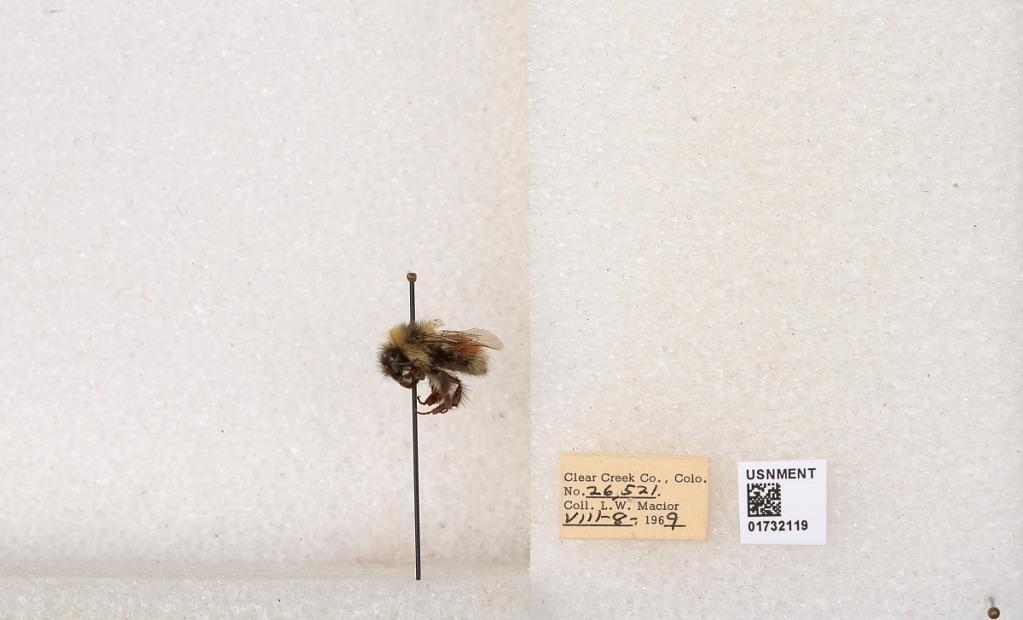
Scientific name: Bombus (Pyrobombus) sylvicola Kirby
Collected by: L. Macior
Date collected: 1969-8-8
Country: United States
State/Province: Colorado
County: Clear Creek
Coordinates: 39.7006, -105.694